Armenian illuminated manuscripts

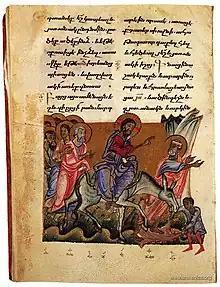
Entry of Jesus into Jerusalem, page from the MS. 212 Gospels, written and illuminated by Avag during his stay in Tabriz, Iran, 1337 AD.

A multi-talented artist, Momik is famous for his intricate khachkars: he left carved stone stelae of unparalleled subtlety and extreme finesse. He is also a renowned architect and a miniaturist who also worked at the University of Gladzor. His work reflects new directions in the art of miniature painting. A certain lyricism and poetry of sensual and refined depth emerged from his style; “these new tendencies manifest themselves both in the graceful design of his khachkars, whose fine openwork carving manages to make one forget the hardness of the stone, and in his miniatures imprinted with the spontaneity typical of popular art. The Matenadaran has two manuscripts of Momik (Ms. 6792 and Ms. 2848). The miniaturist sometimes decorates the entire surface of the background with usually bluish semicircles, which resemble clouds and seem to symbolize the sacred character of the events represented. Momik's compositions emphasize symmetry and balance of proportions”.